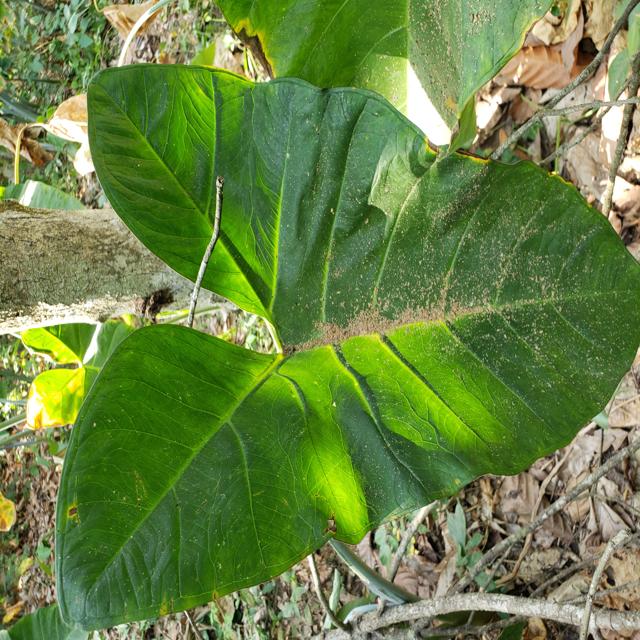
Label: Healthy